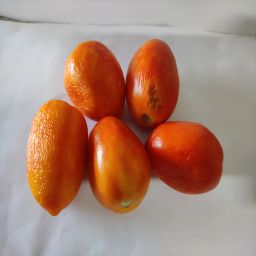
Crop: Tomato
Quality: Old